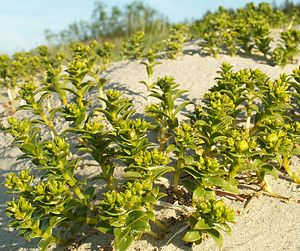
Forklit / Geografisk udbredelse
Forklit eller Forstrand og begyndende klitdannelser er en naturtype på Naturstyrelsens liste over naturtyper der skal beskyttes, og som danner udpegningsgrundlaget for naturplanerne under Natura 2000-netværket i Danmark. Bevaringstilstanden er gunstig i forklit langs Vestkysten.